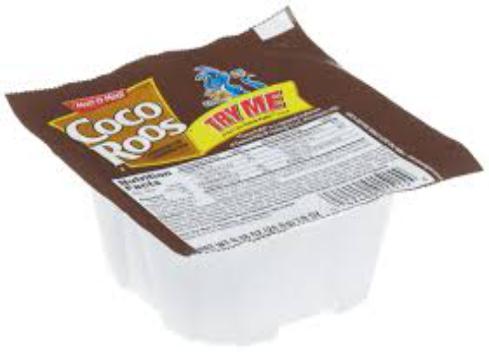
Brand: Coco Roos
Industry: Food